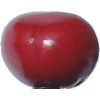
Label: Cherry 2